Alan Cameron Walker

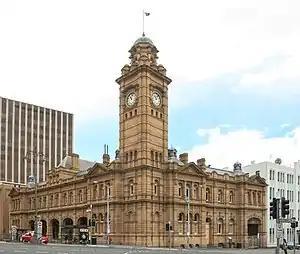
Hobart General Post Office, designed by Walker

Walker was born in 1865, fourth son of Herbert Walker. He was educated at the Hutchins School.